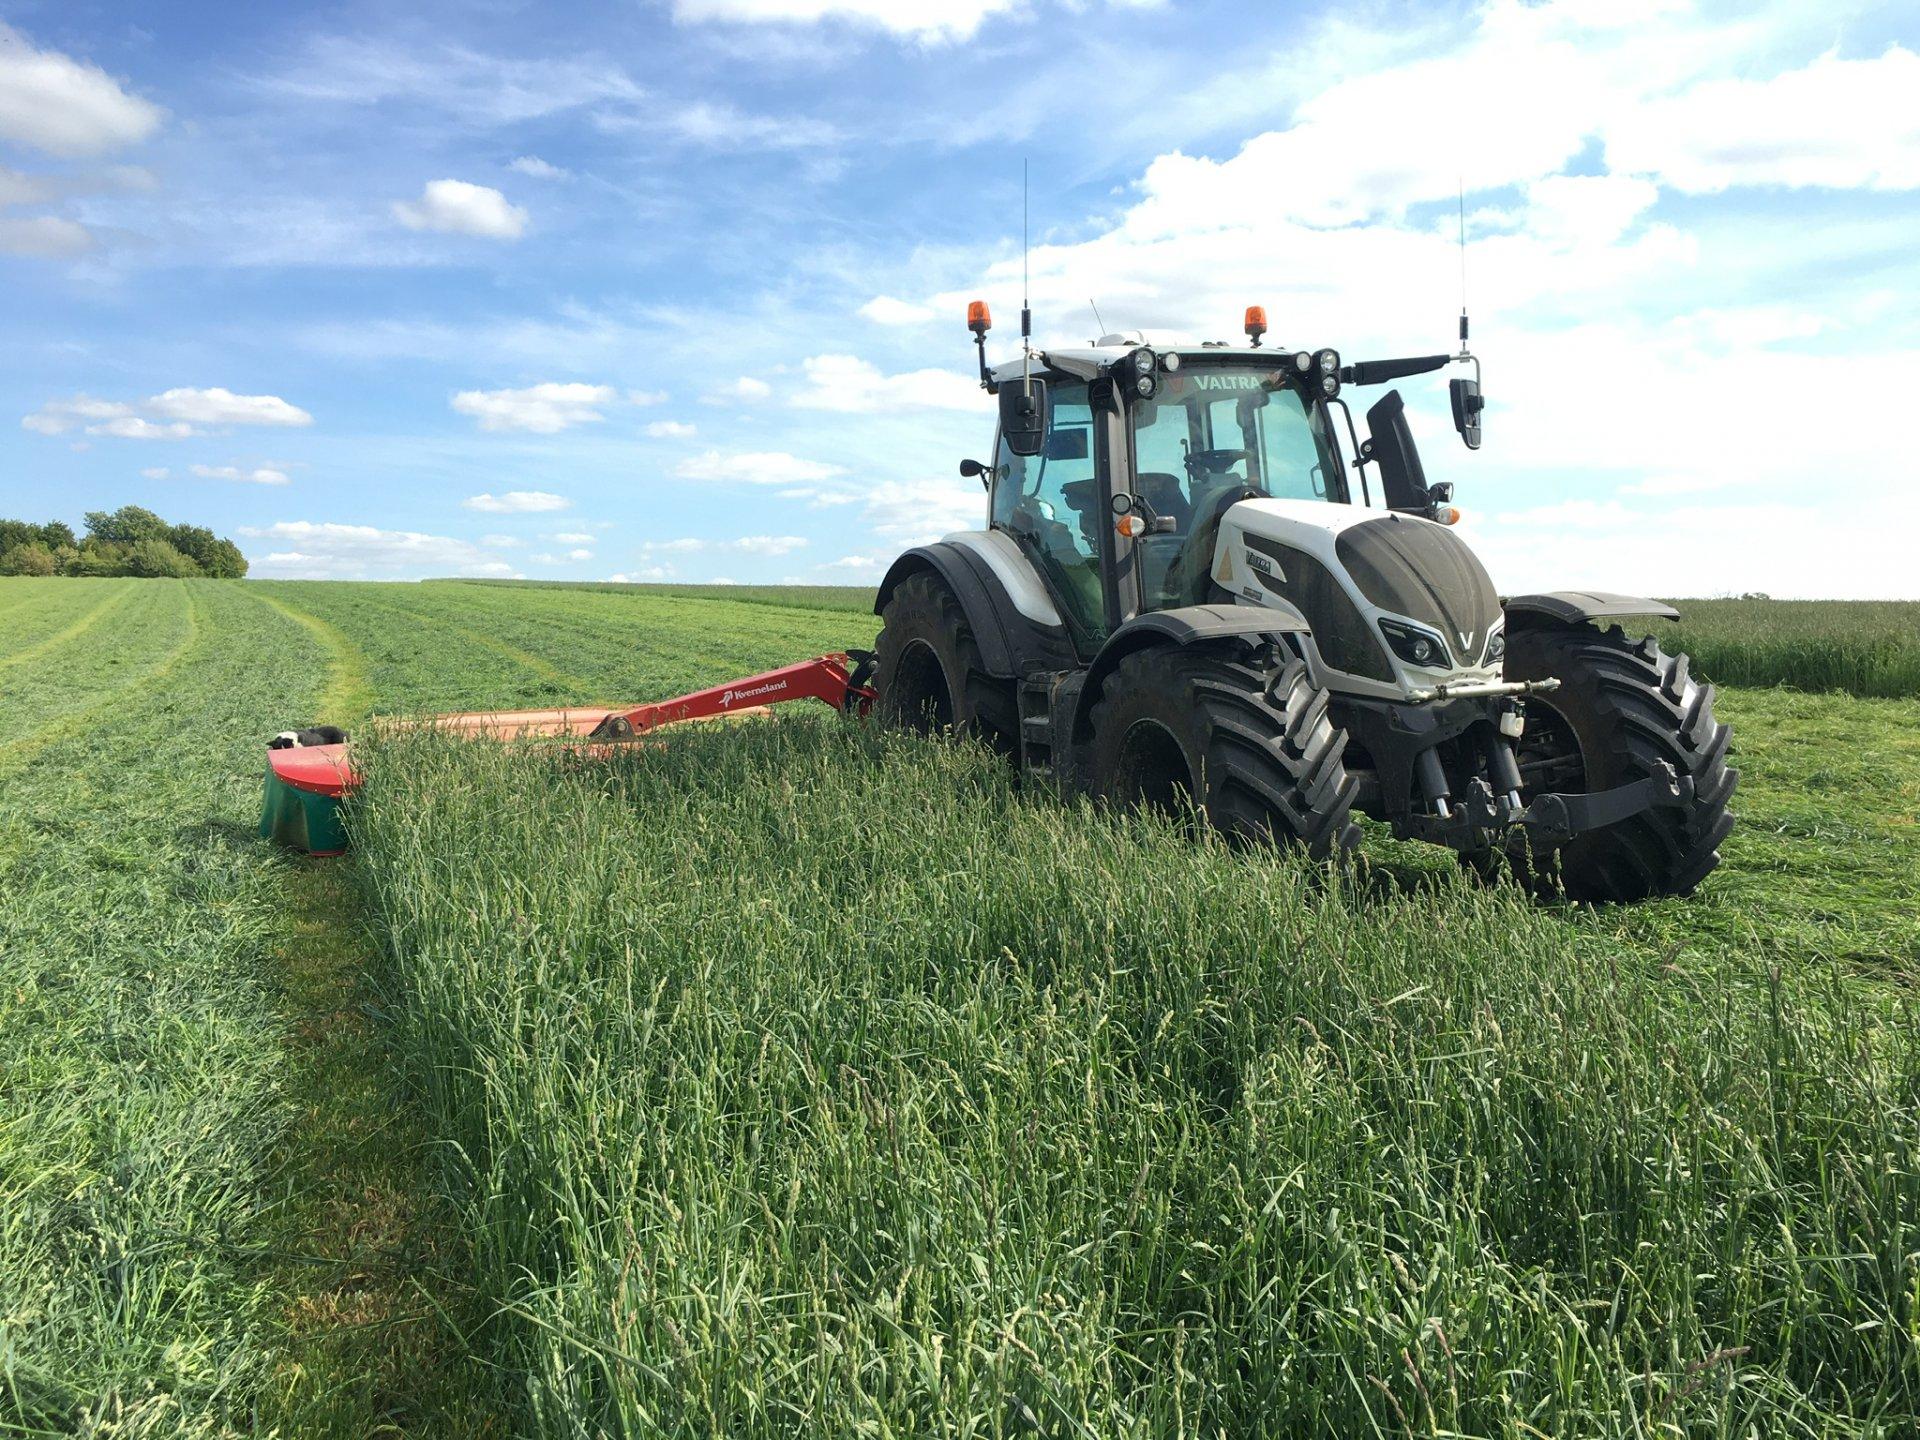
Mashine ya kisasa ambayo ni trekta yenye matairi mapana ikiwa imefungwa chuma kizito kwa nyuma, ikifanya shughuli za ukataji nyasi refu katika uandaaji wa mashamba kwaajili ya kupandwa mazao.